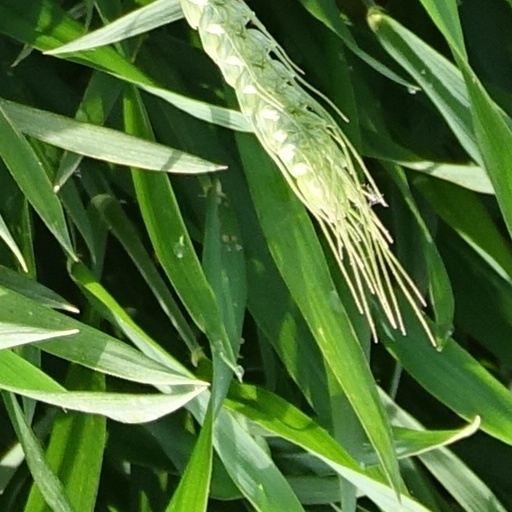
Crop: wheat